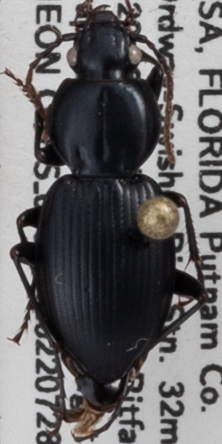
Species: Cyclotrachelus faber
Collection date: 2022-07-28 04:00:00
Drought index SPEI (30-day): -0.416
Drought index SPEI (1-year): -0.782
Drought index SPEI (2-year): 0.27